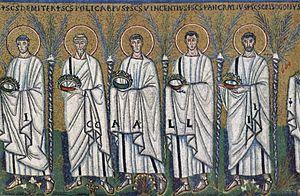
La basilique Saint-Apollinaire-le-Neuf, est un des édifices religieux de la ville de Ravenne, construite au début du VIᵉ siècle sur ordre du roi ostrogoth Théodoric le Grand, à proximité de son palais. Elle est connue pour son ensemble de mosaïques du VIᵉ siècle.
Vincent de Saragosse est un diacre espagnol, mort martyr à Valence lors de la persécution de Dioclétien. Reconnu saint, il est fêté le 22 janvier.